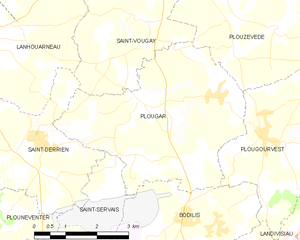
Plougar [plugaʁ] est une commune du département du Finistère, dans la région Bretagne, en France.